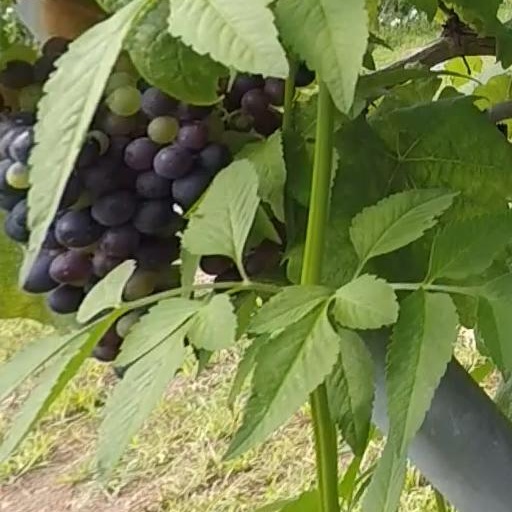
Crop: grape